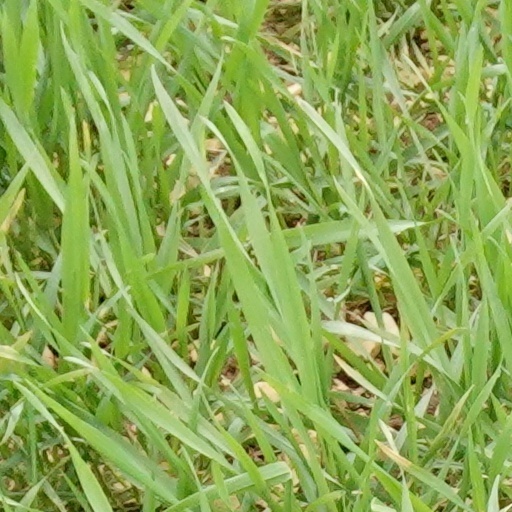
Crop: wheat